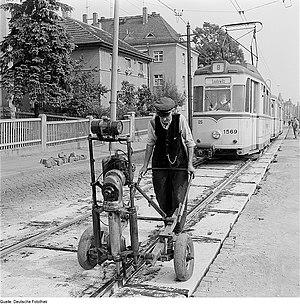
Le tramway de Dresde est un réseau de tramway urbain qui dessert l'agglomération allemande de Dresde. Sa principale spécificité est d'accueillir sur ses voies un service de tramway à marchandises, le CarGoTram, qui approvisionne une usine Volkswagen située en centre-ville.